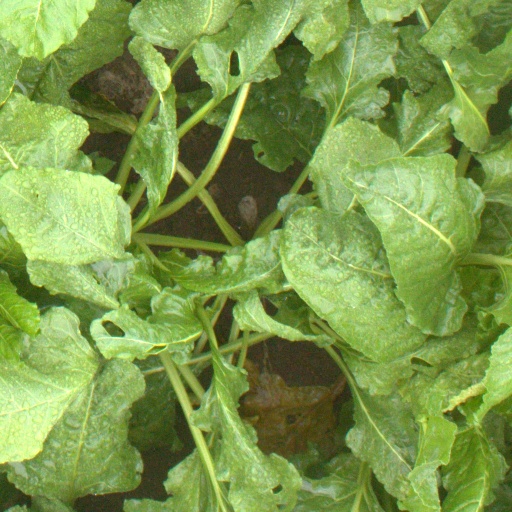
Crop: sugar beet